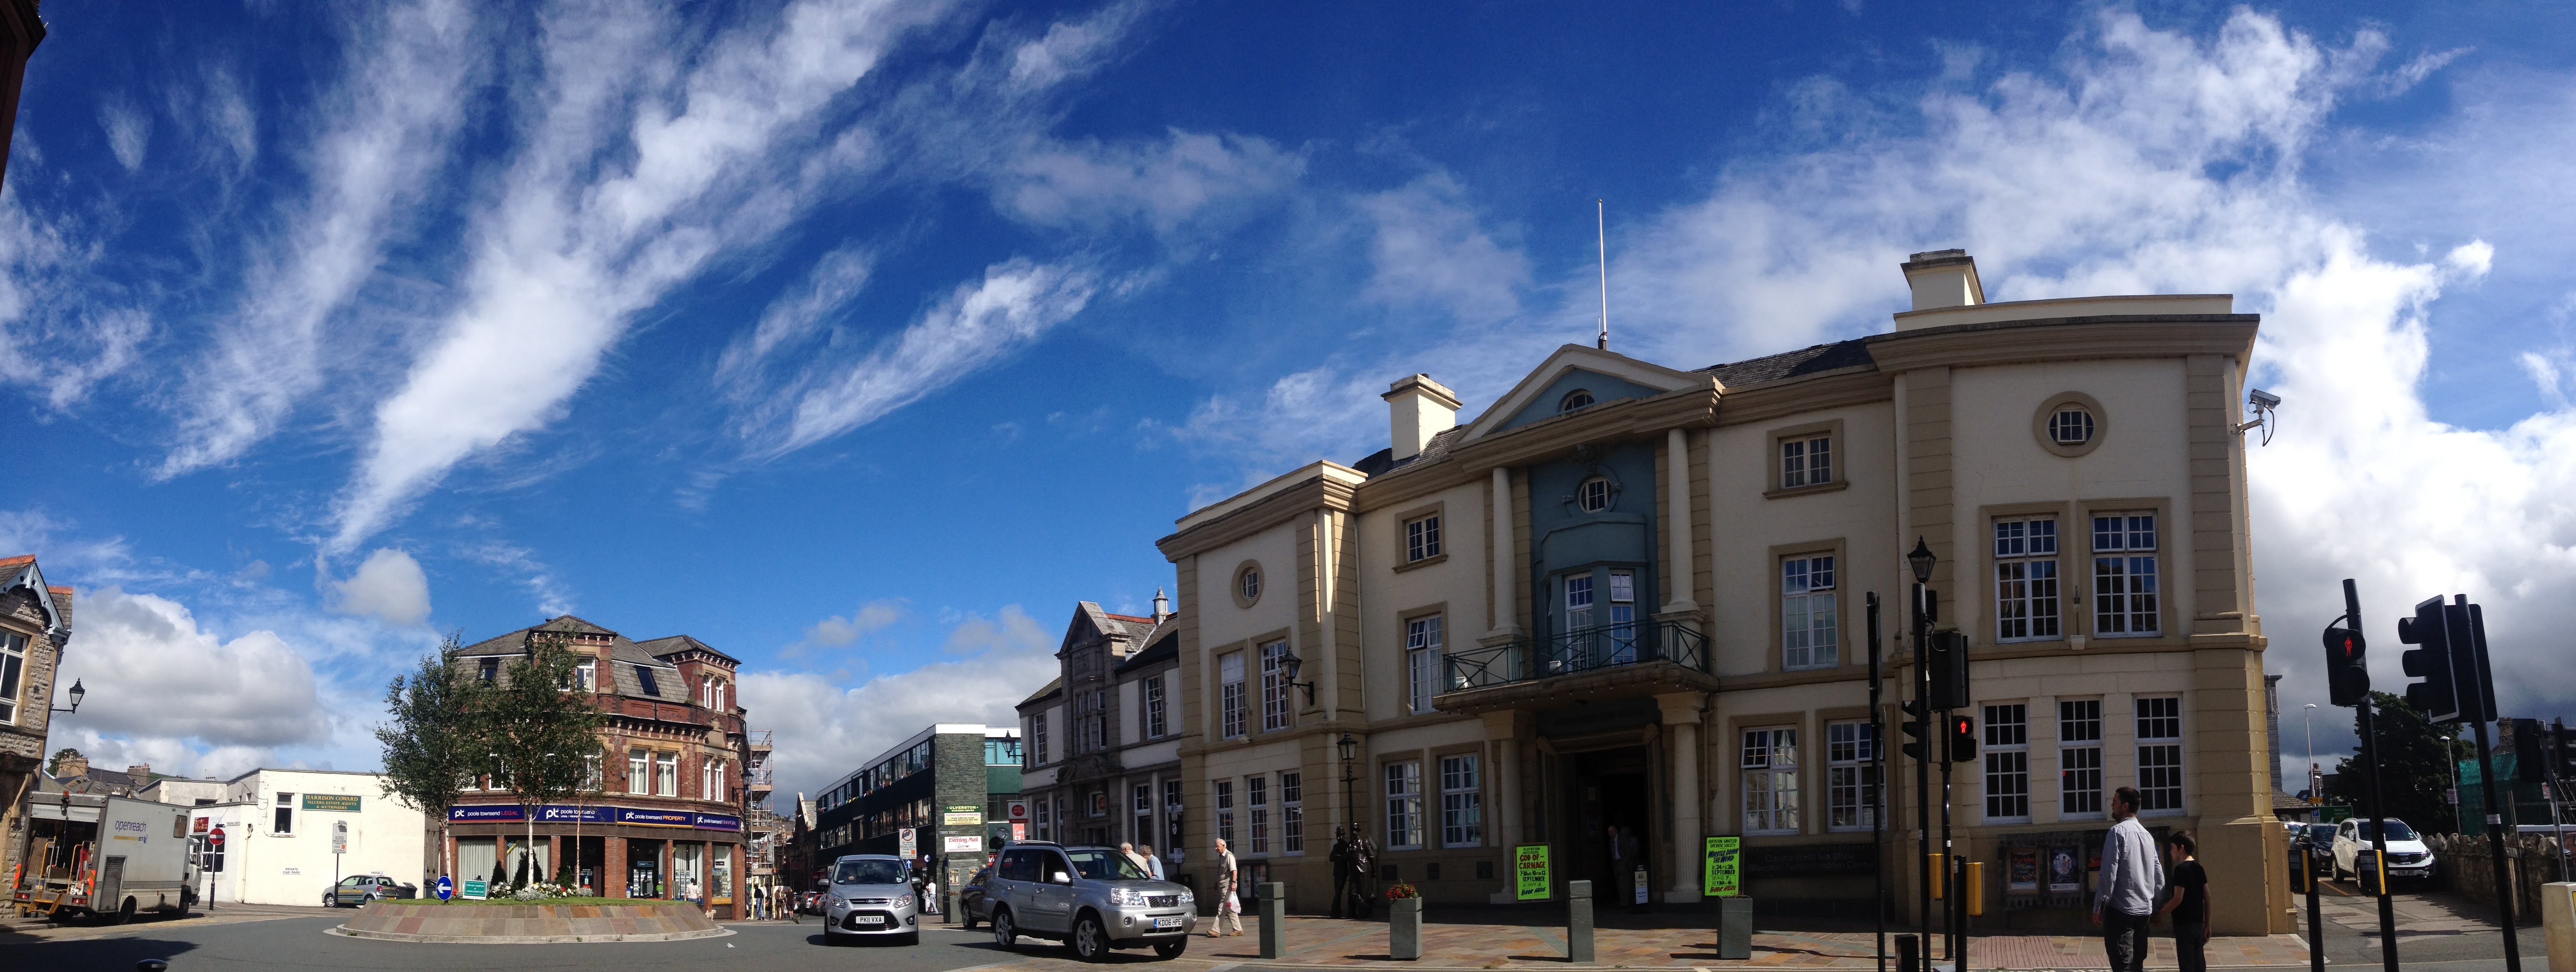
architecture, sky, road, street, house, town, building, palace, old, city, urban, monument, cityscape, downtown, tourist, travel, europe, evening, sight, tower, hall, plaza, square, landmark, facade, blue, church, exterior, historic, tourism, gothic, capital, ulverston, medieval, design, infrastructure, culture, history, town square, style, european, historical, royal, destination, neighbourhood, town hall, city hall, urban area, human settlement